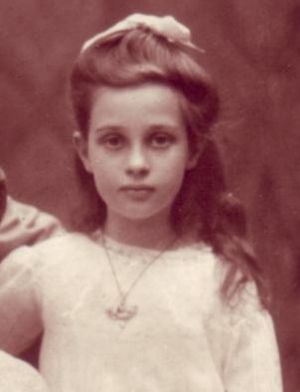
Marie Alexandra af Baden
Prinsesse Marie Alexandra i 1914
Prinsesse Marie Alexandra af Baden var en tysk prinsesse af Baden, der gennem sit ægteskab med prins Wolfgang af Hessen var prinsesse af Hessen.